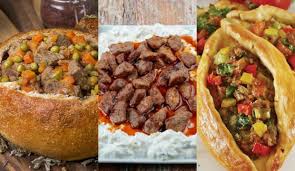
Yemek: et_sote